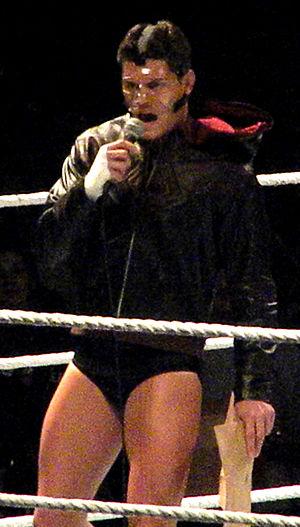
Cody Garrett Runnels est un catcheur américain. Il est notamment connu pour son travail à la World Wrestling Entertainment sous le nom de Cody Rhodes puis Stardust de 2014 à 2016. Il travaille actuellement à la All Elite Wrestling sous le nom de Cody, où il est catcheur et vice-président exécutif de la fédération.